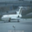
Label: airplane